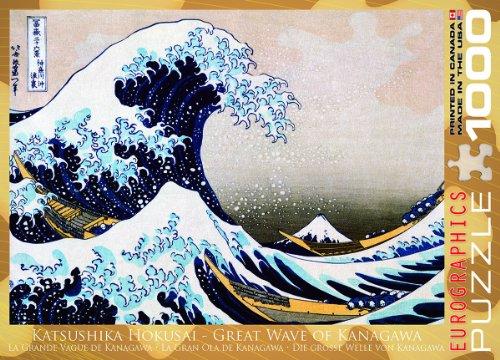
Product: EuroGraphics Great Wave Kanagawa by Hokusai Puzzle (1000-Piece)
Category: Toys & Games | Puzzles | Jigsaw Puzzles
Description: Great Condition.
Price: $19.41
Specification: ProductDimensions:19.2x26.6x0.1inches|ItemWeight:13.6ounces|ShippingWeight:1.7pounds(Viewshippingratesandpolicies)|DomesticShipping:ItemcanbeshippedwithinU.S.|InternationalShipping:ThisitemcanbeshippedtoselectcountriesoutsideoftheU.S.LearnMore|ASIN:B004LT98GS|Itemmodelnumber:6000-1545|Manufacturerrecommendedage:6-15years